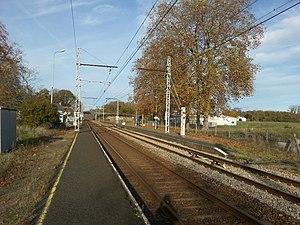
Gare de Luant (36)
La gare de Luant est une gare ferroviaire française, de la ligne des Aubrais - Orléans à Montauban-Ville-Bourbon, située sur le territoire de la commune de Luant, dans le département de l'Indre, en région Centre-Val de Loire.